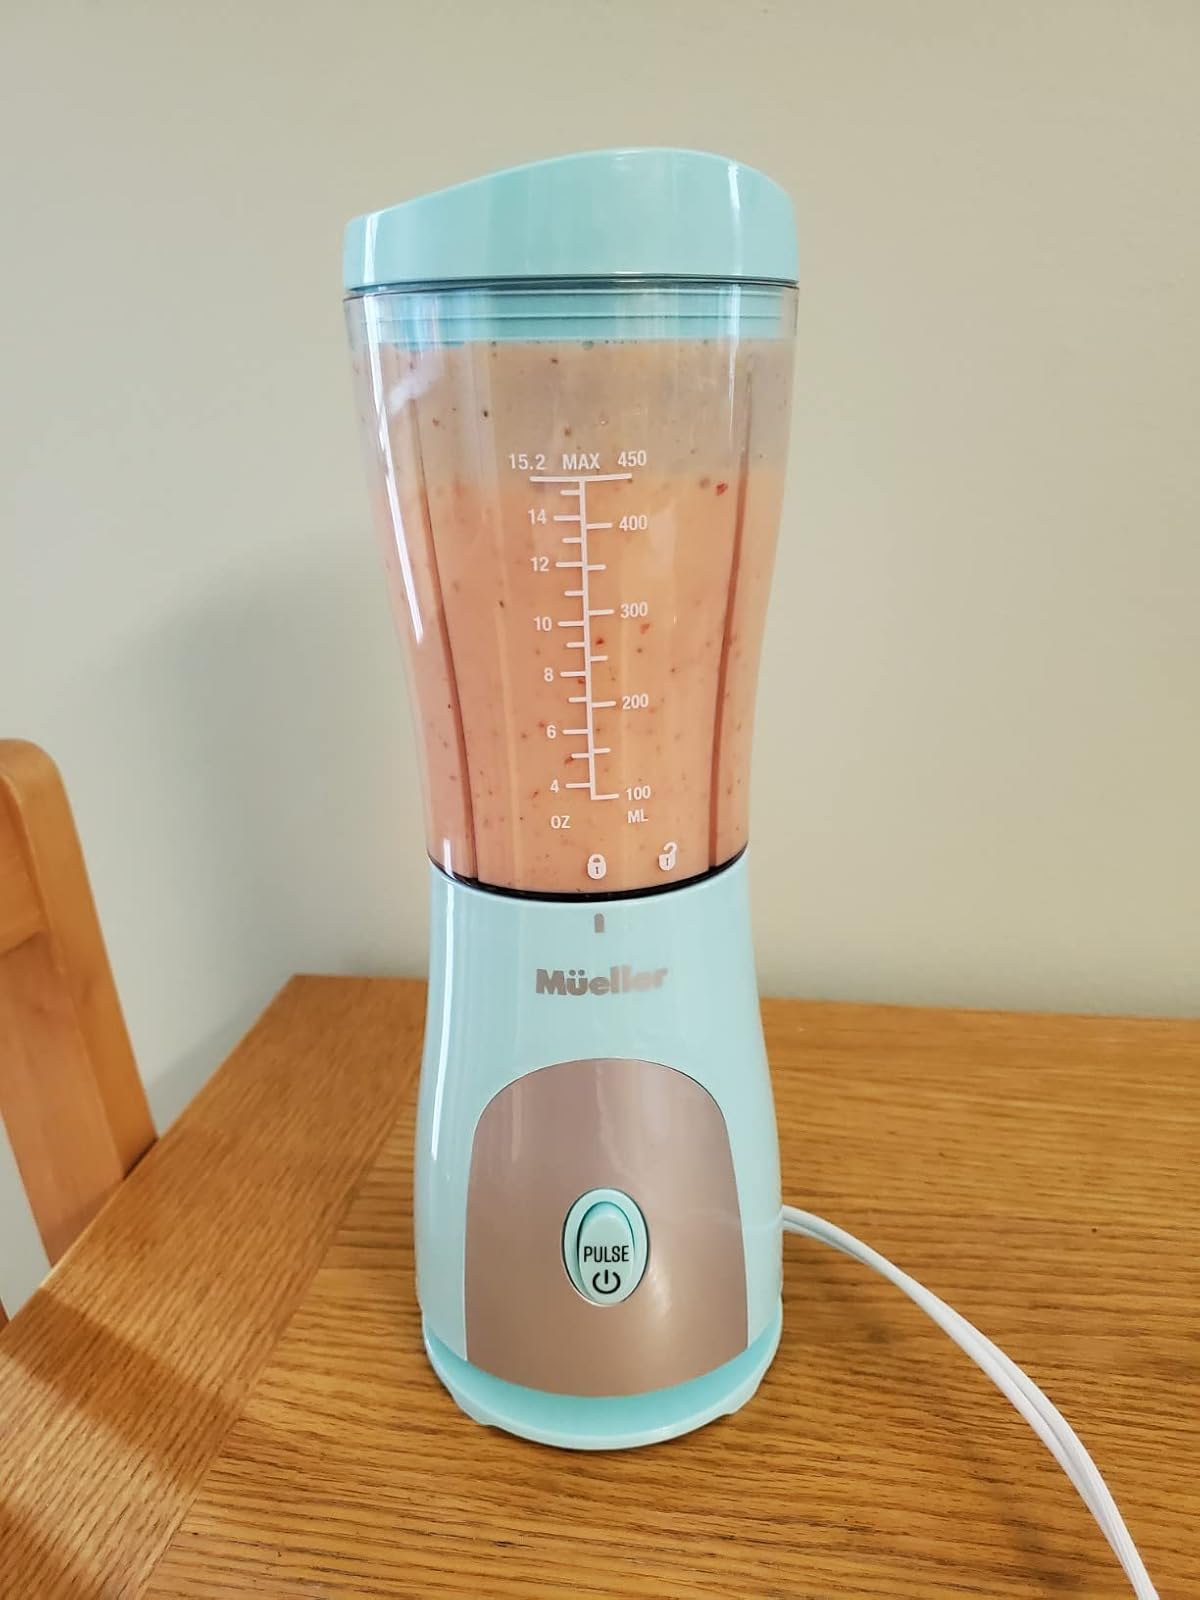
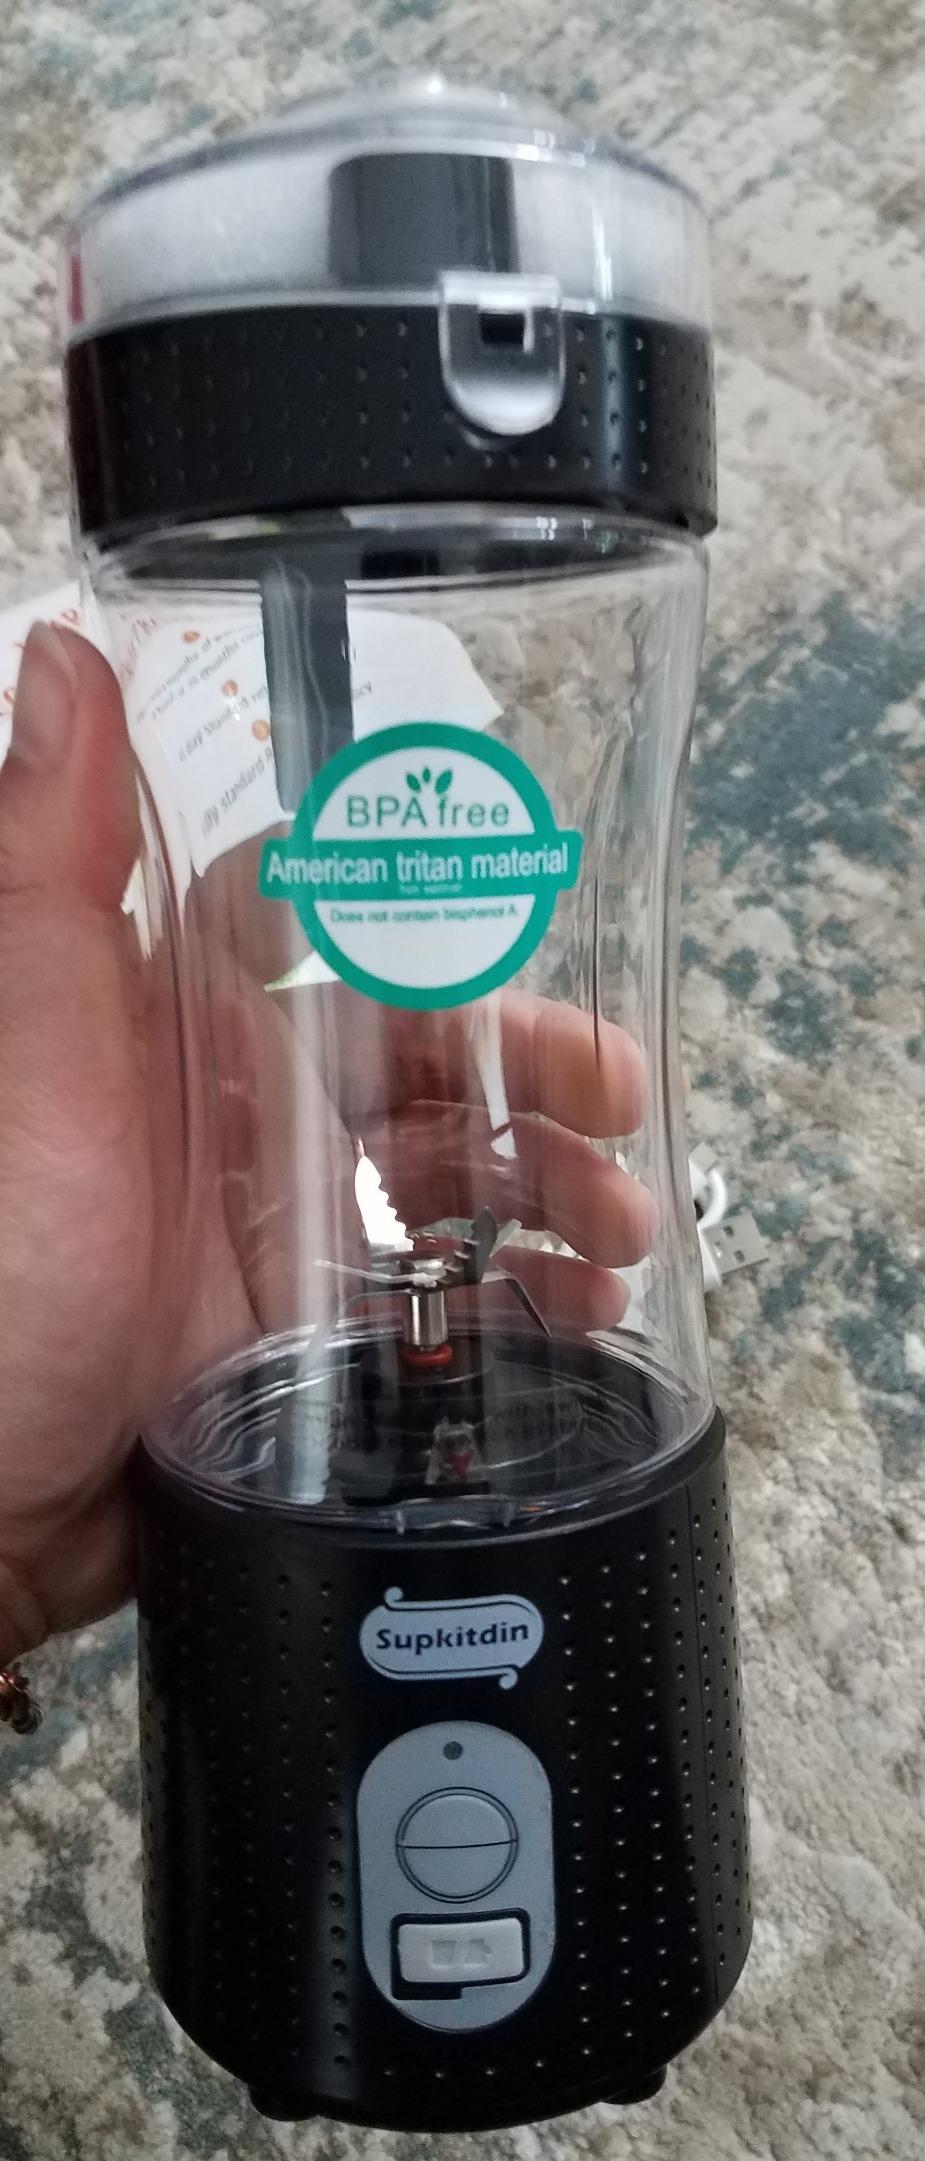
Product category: items_blender
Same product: no